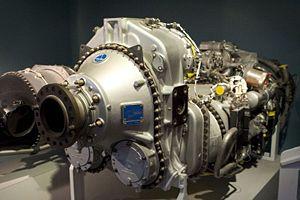
Le Pratt & Whitney Canada PW100 est une famille de turbopropulseurs de 2 000 à 5 000 chevaux-vapeur construits par la filiale canadienne de Pratt and Whitney à Longueuil, Québec. Les premiers PW100 sont entrés en service en 1984.